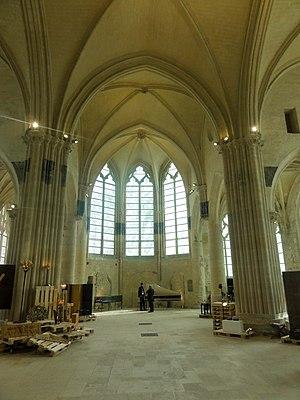
Intérieur de l'église - voir titre.
L'église Saint-Pierre est une ancienne église catholique située à Senlis, en France. Elle a été désaffectée à la Révolution et connut de différentes affectations, notamment celle de marché couvert. Salle polyvalente municipale depuis 1979, elle a été fermée au public en 2009 en raison de son mauvais état, puis rouverte en mai 2017 après huit années de travaux.